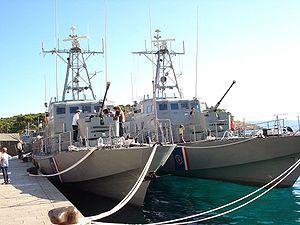
La Garde côtière croate est une division de la Marine croate chargée de protéger les intérêts de la République de Croatie en mer. La marine croate est composée de forces navales classiques structurées en une flottille et de la garde côtière qui se compose uniquement de navires avec des fonctions en temps de paix, par exemple la protection de l'environnement, de la pêche, le contrôle des pétroliers, des eaux de ballast, la lutte contre le terrorisme, le trafic de personnes et la contrebande.